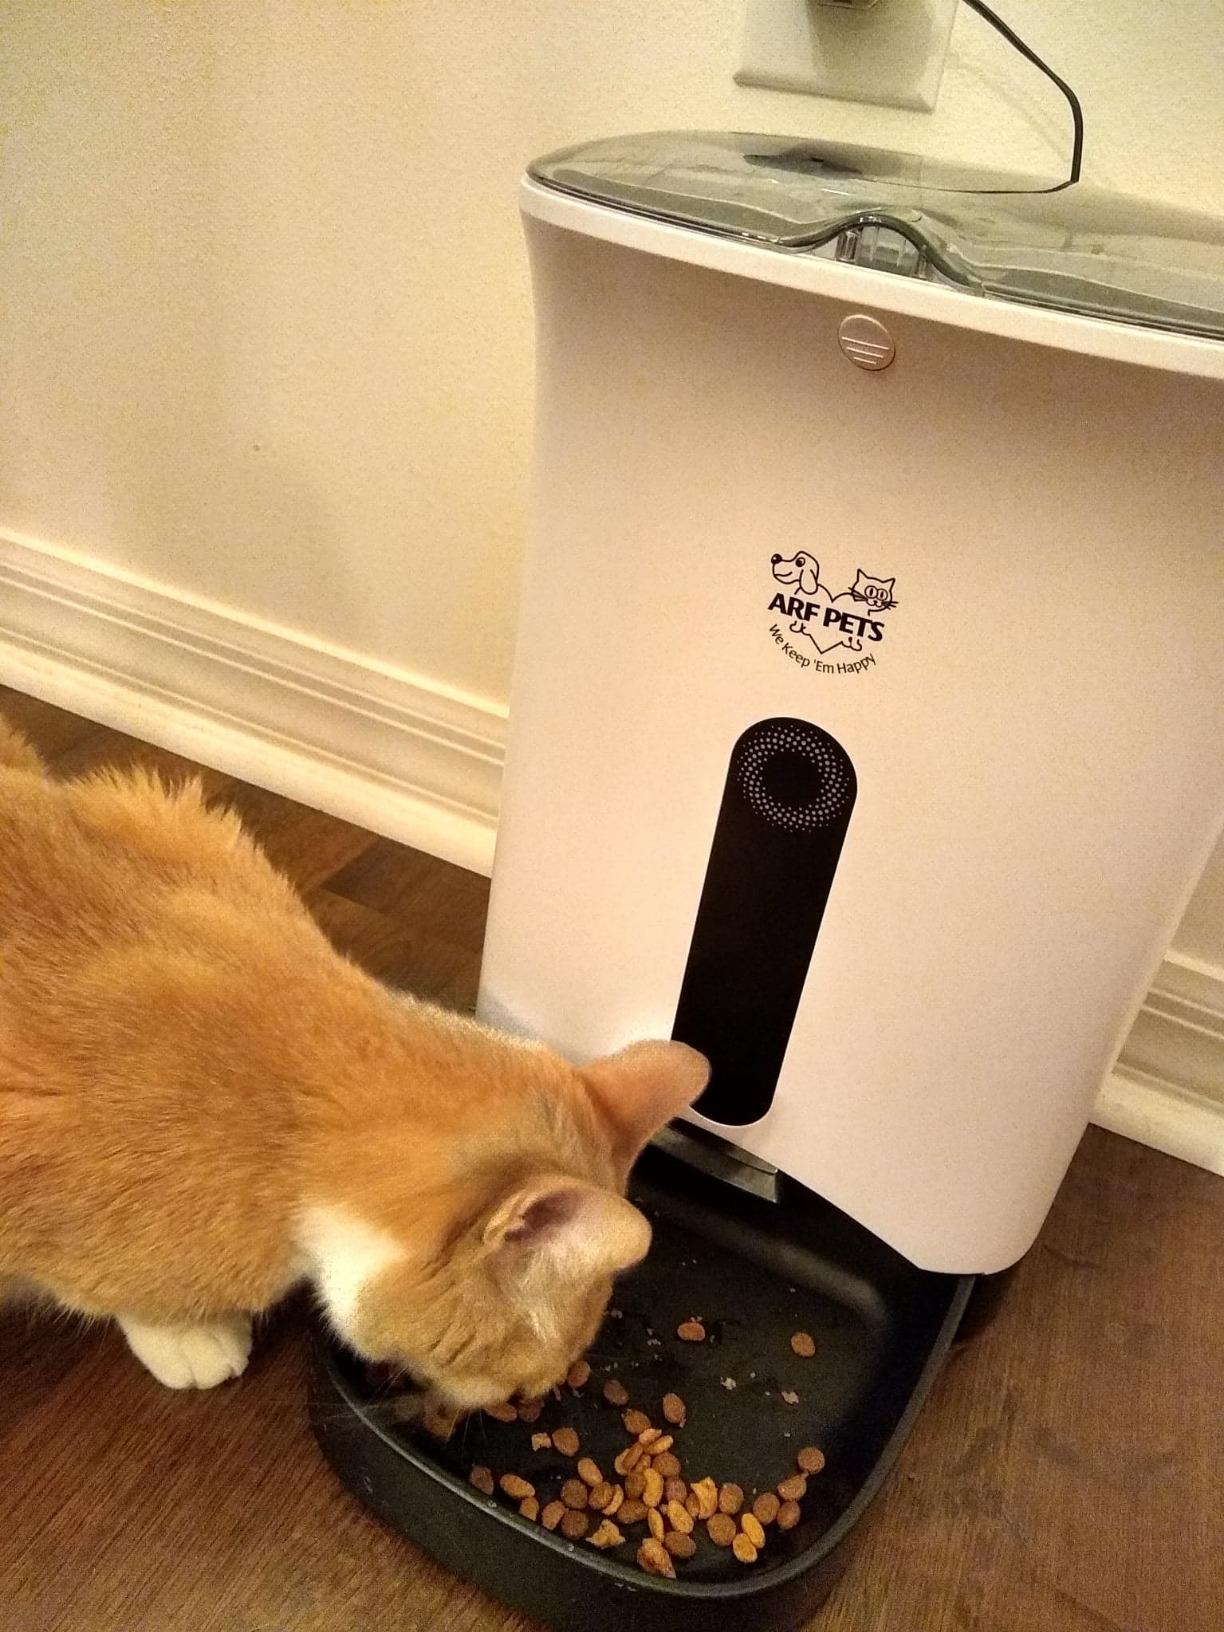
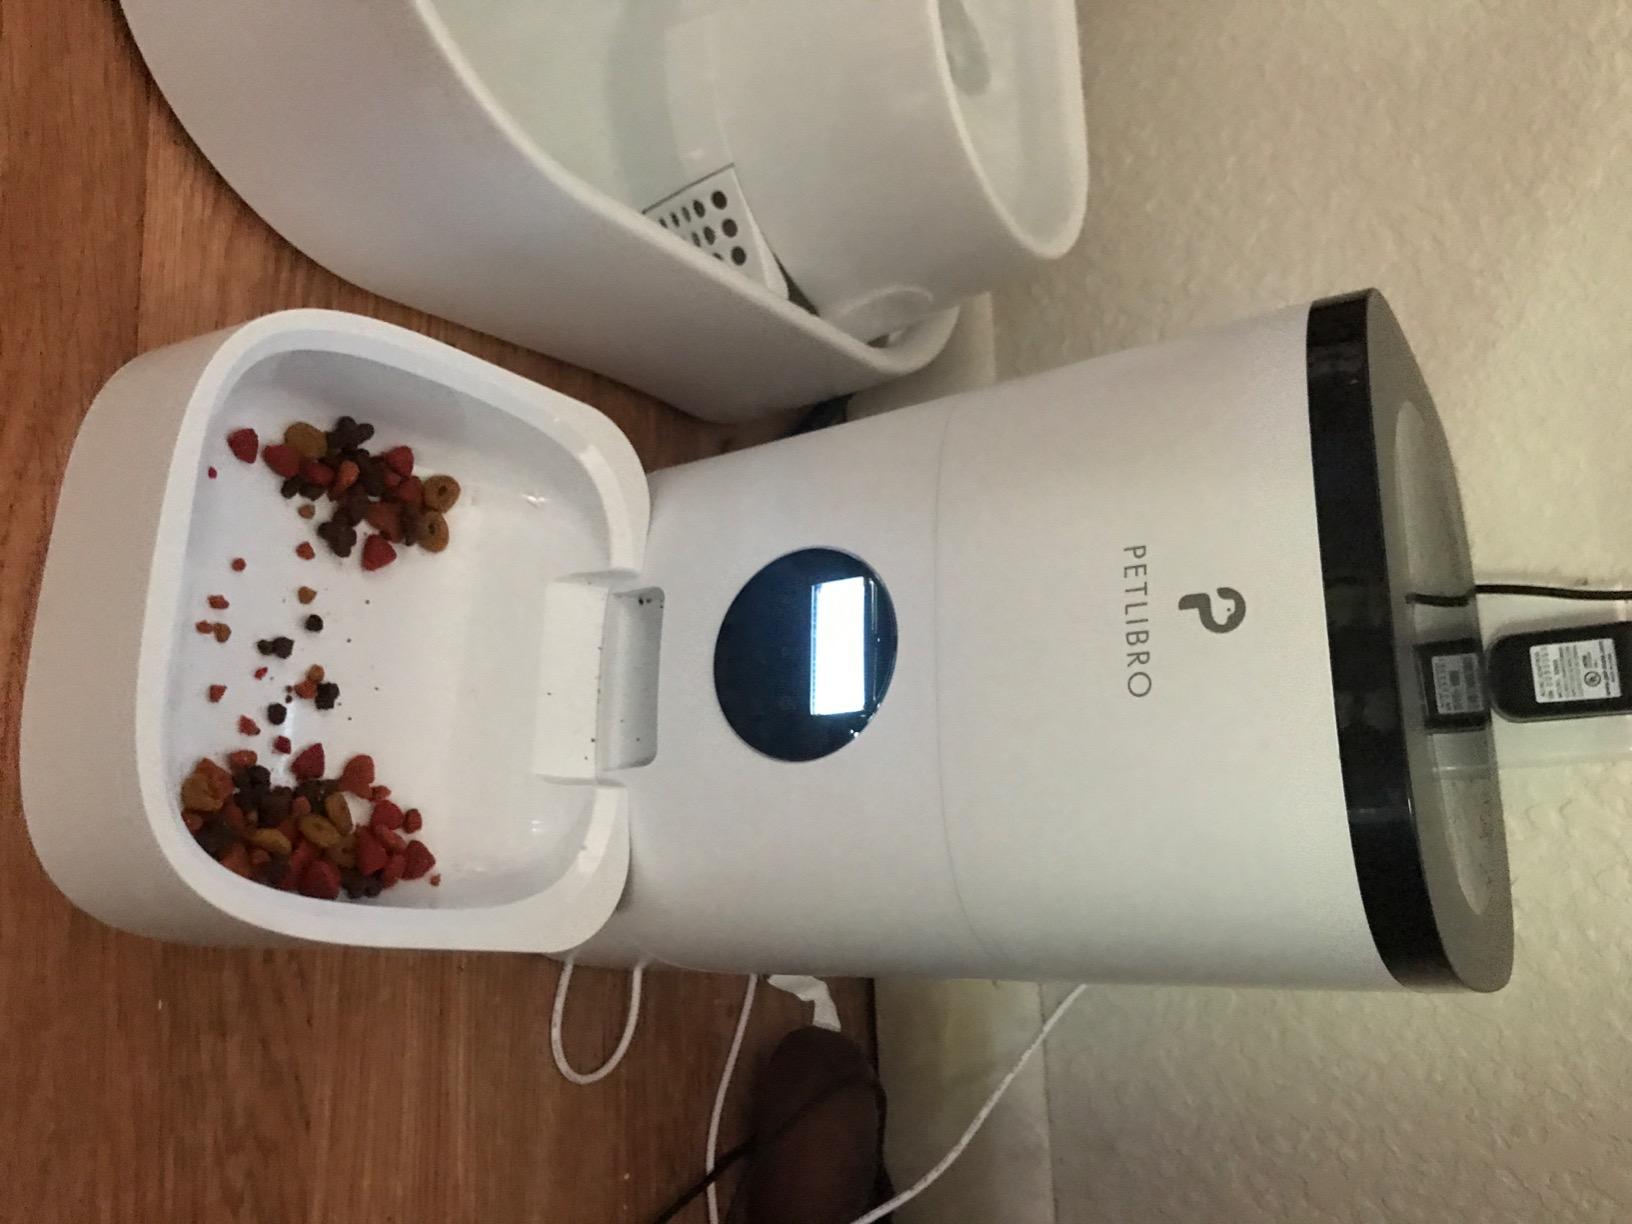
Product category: items_feeder
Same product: no